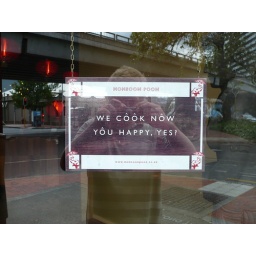
A funny sign in a restuarant window